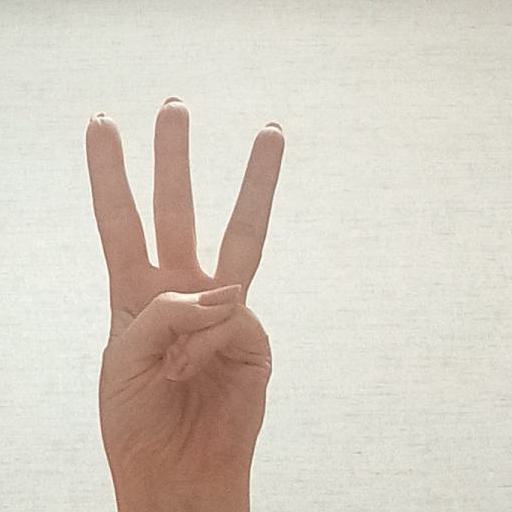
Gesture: three